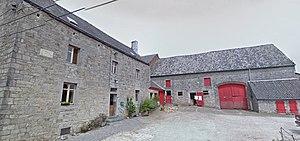
Chemin de l'alloux 5
Biron est un quartier de la ville belge de Ciney.